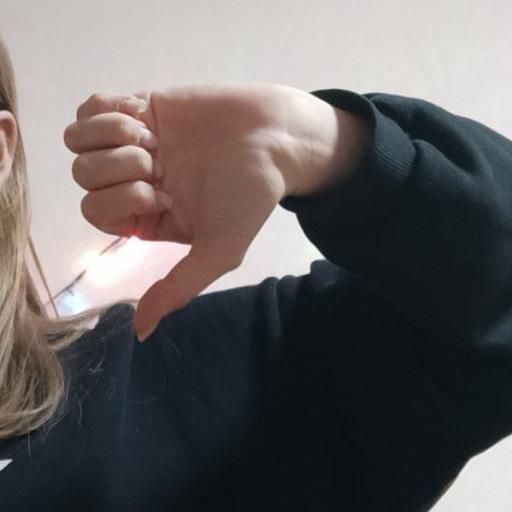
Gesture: dislike